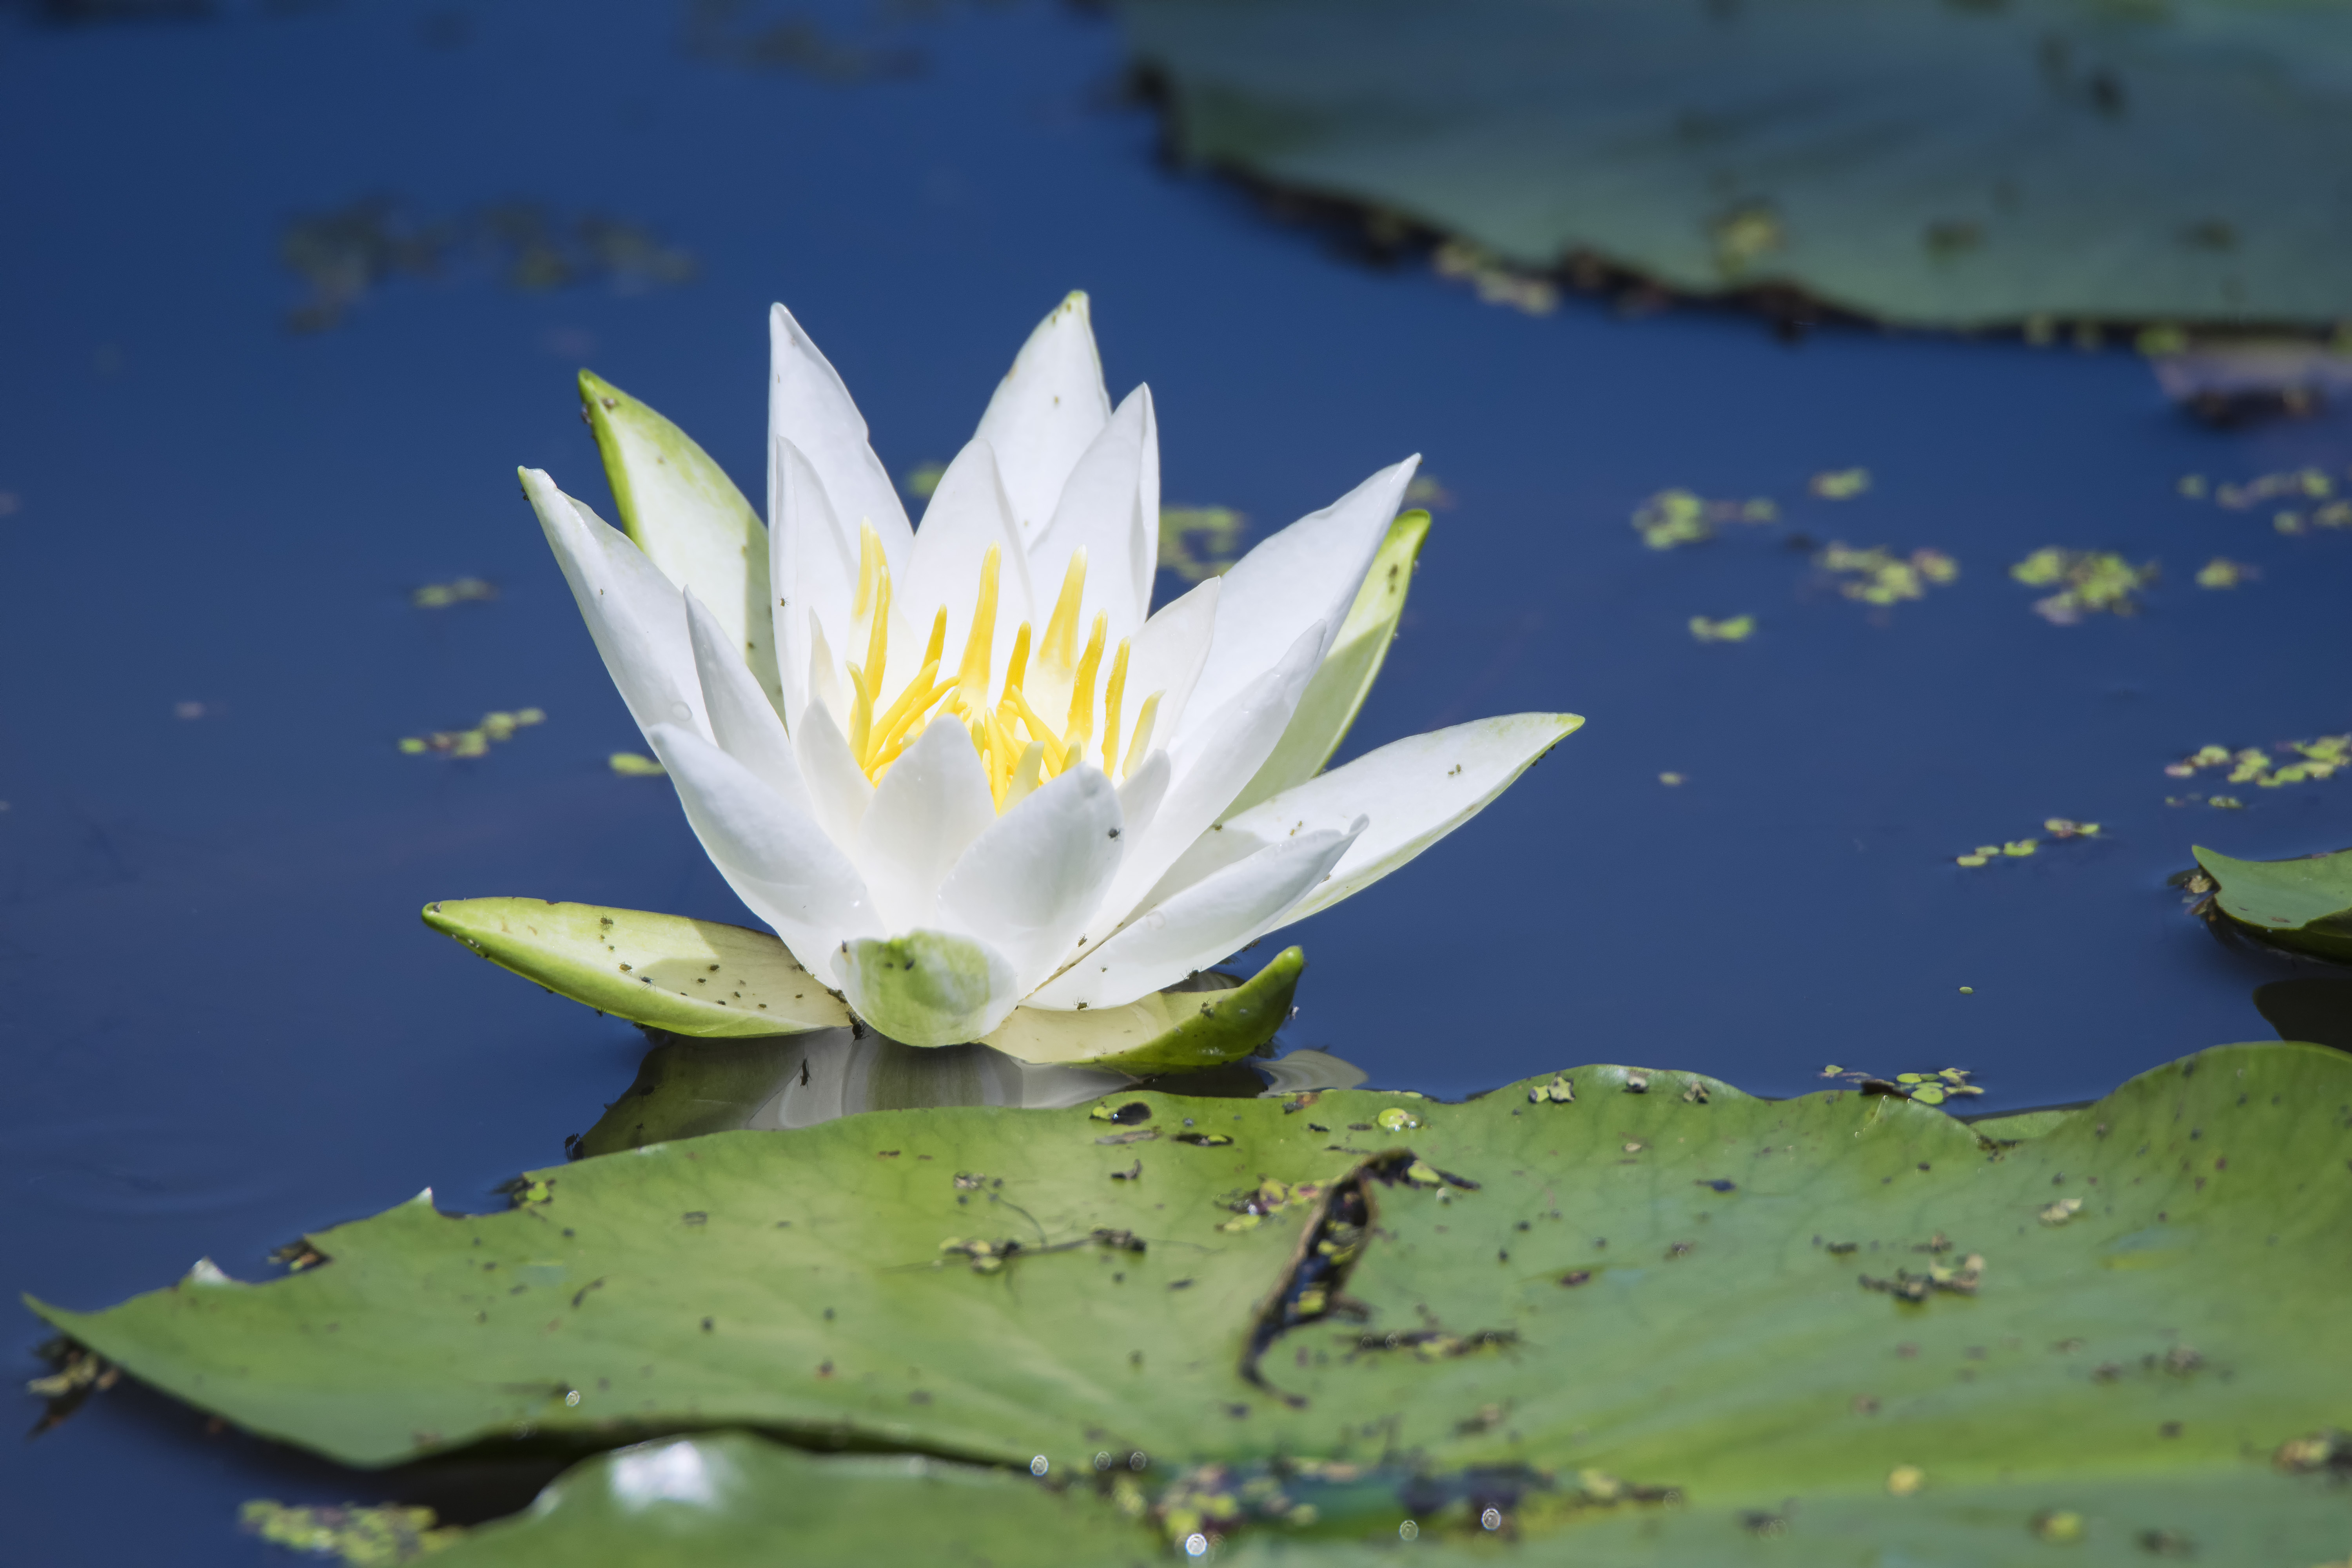
nature, blossom, plant, leaf, flower, petal, green, botany, blue, yellow, aquatic plant, flora, wildflower, close up, canada, fleur, quebec, sherbrooke, macro photography, flowering plant, plant stem, land plant